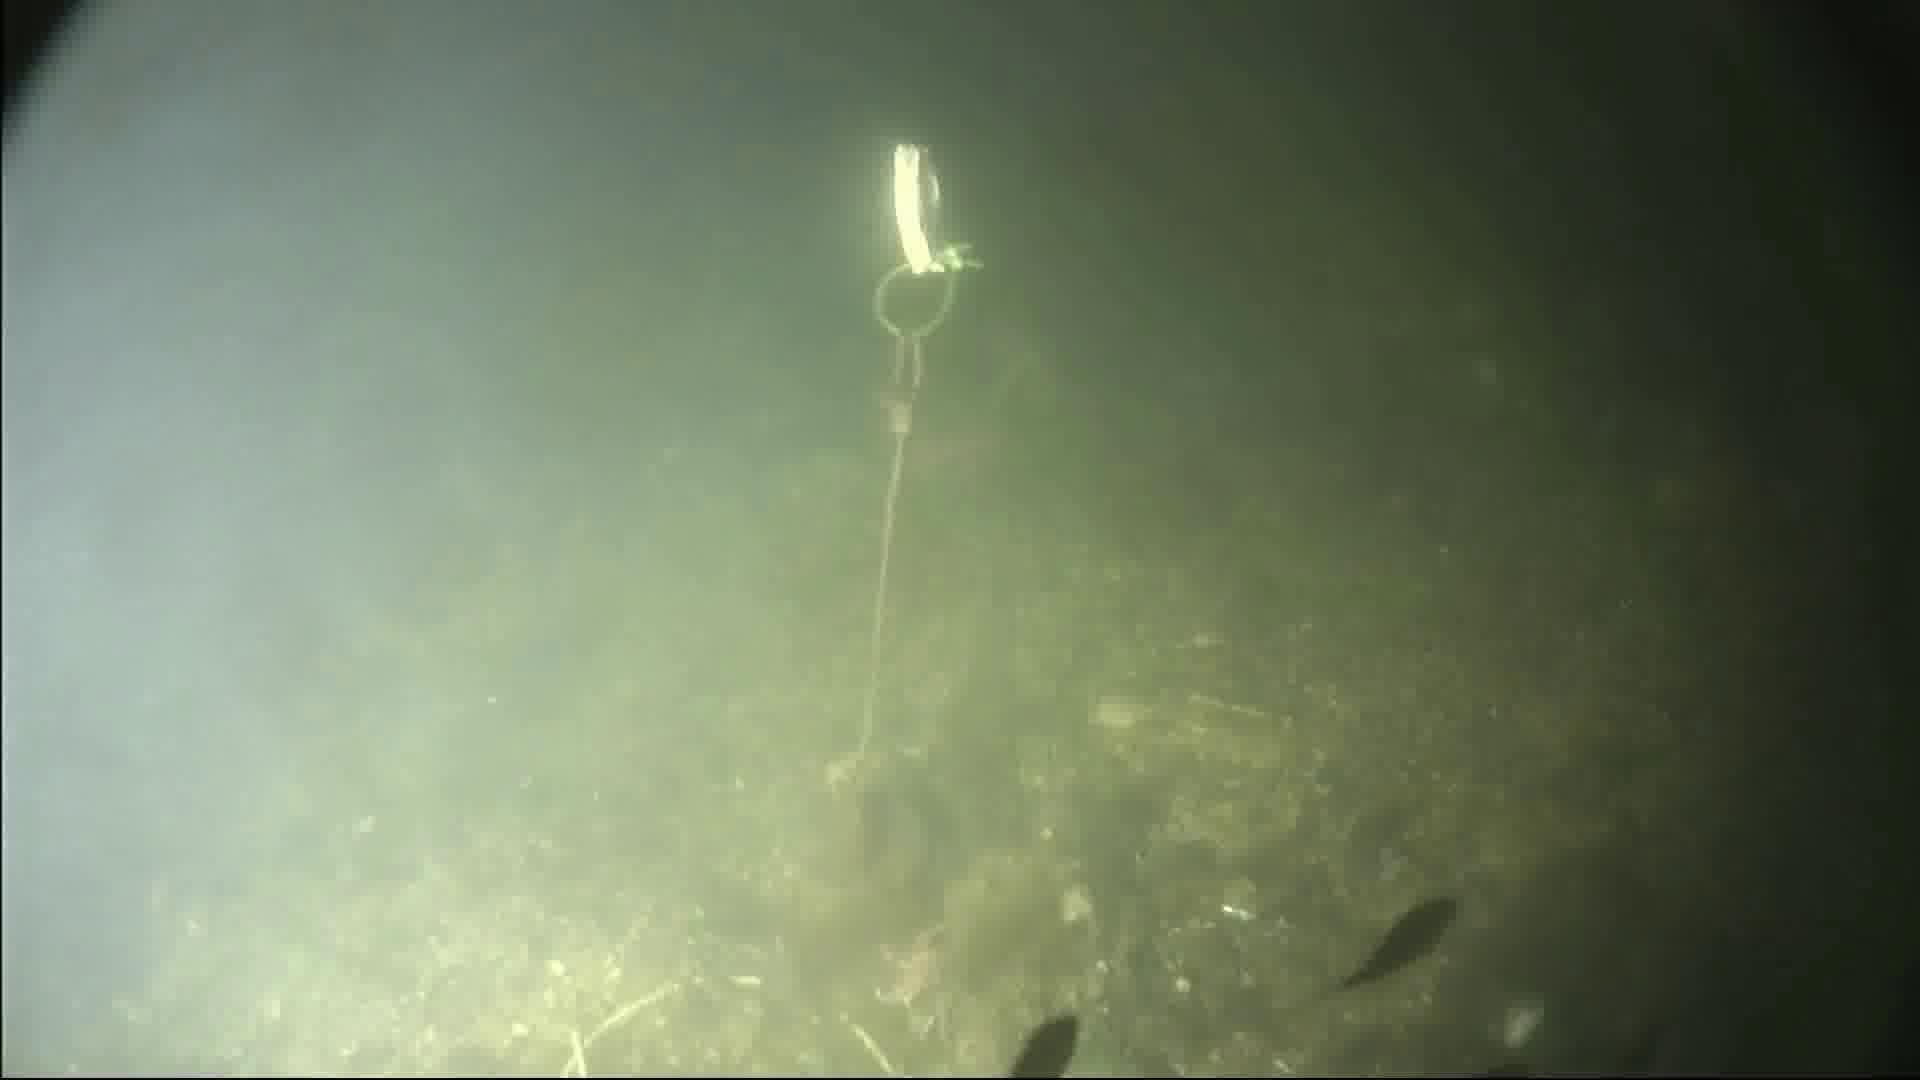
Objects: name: starfish
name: small_fish
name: crab